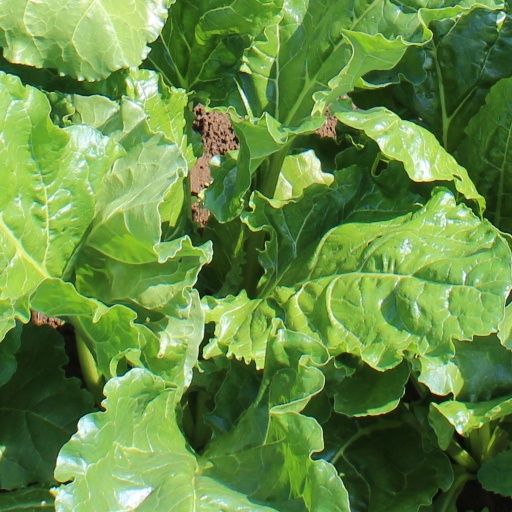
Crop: sugar beet